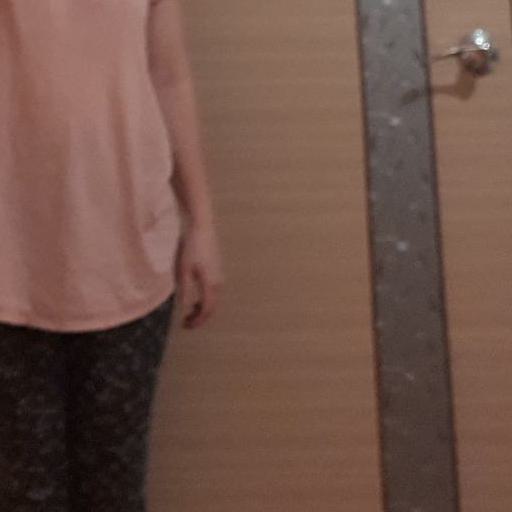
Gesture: no_gesture